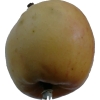
Label: Apple 14